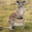
Label: kangaroo